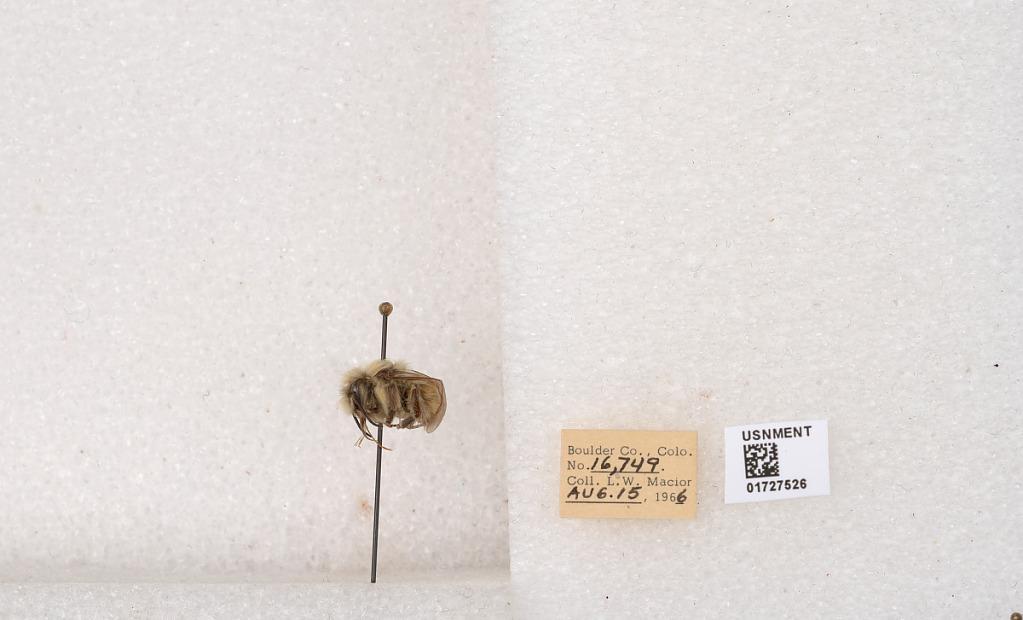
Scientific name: Bombus (Pyrobombus) sylvicola Kirby
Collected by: L. Macior
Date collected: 1966-8-15
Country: United States
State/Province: Colorado
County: Boulder
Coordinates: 40.0925, -105.358